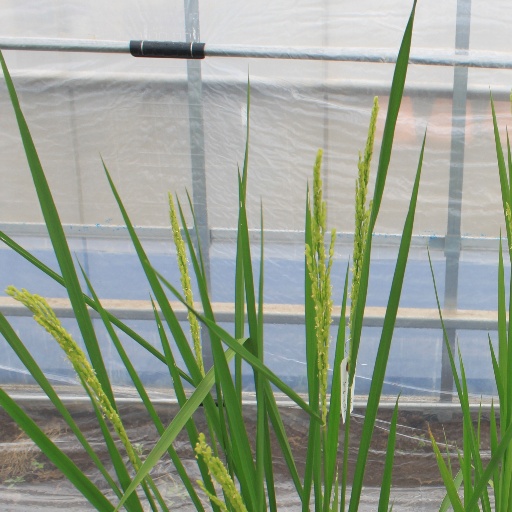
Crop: rice